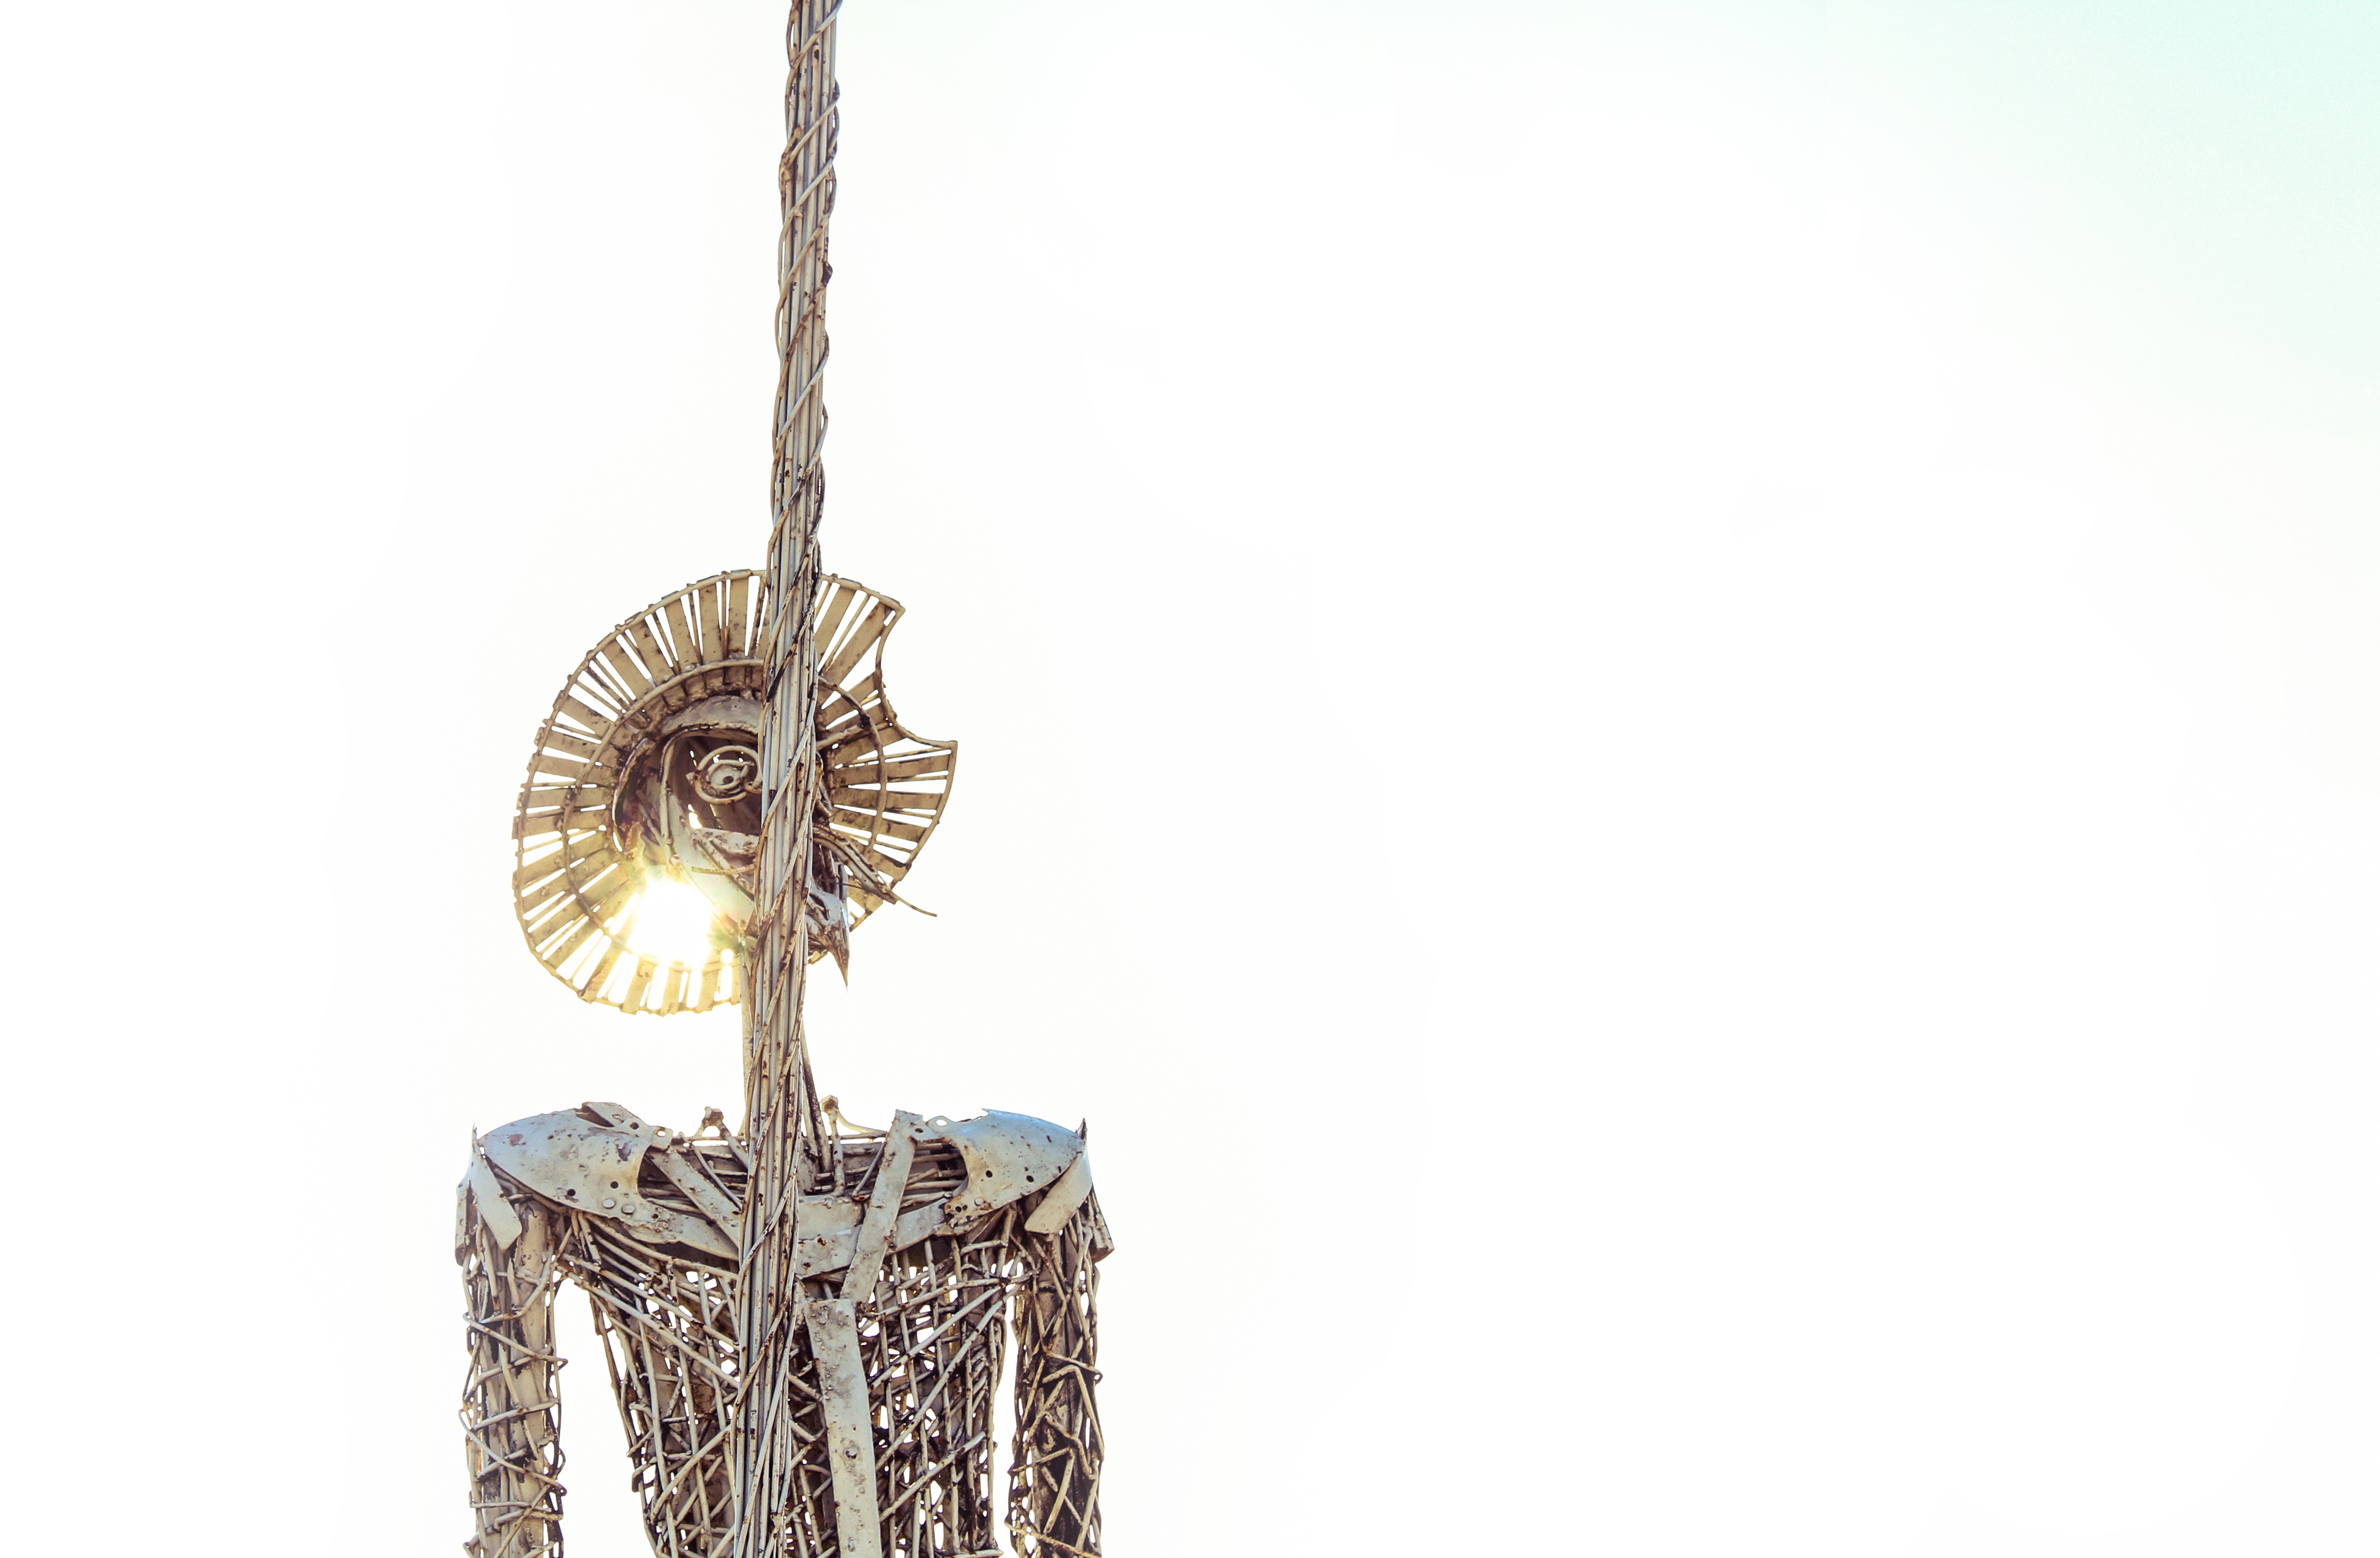
lighting, jewellery